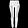
Label: Trouser